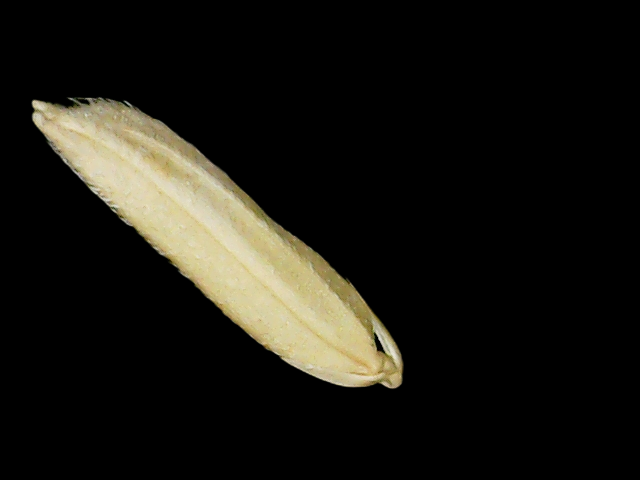
Rice variety: Binadhan26